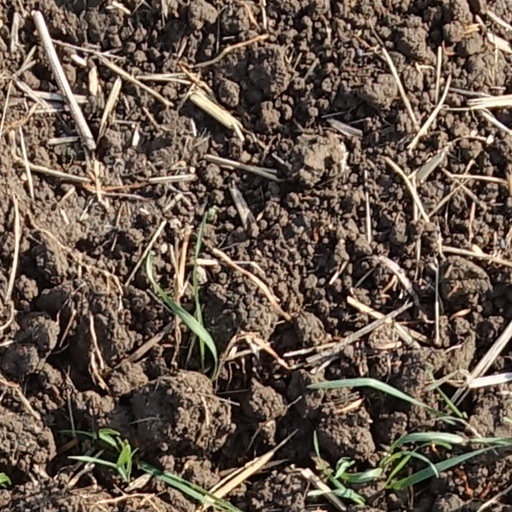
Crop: wheat